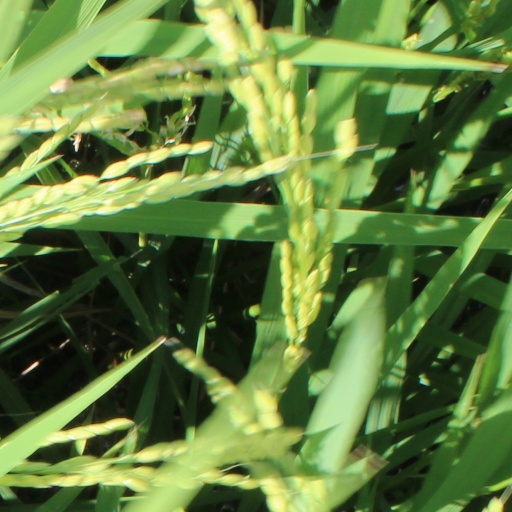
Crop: rice